Teachers Union

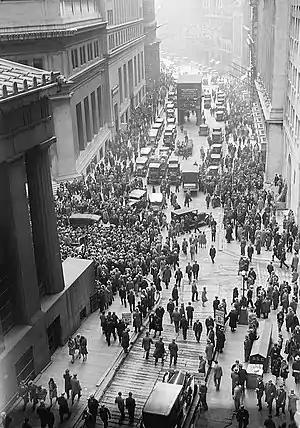
The TU's communist membership grew after the 1929 crash (here, crowd gathers at Wall Street and Broad Street).

With the Great Depression, however, CPUSA membership grew, reflected in TU membership by 1932.